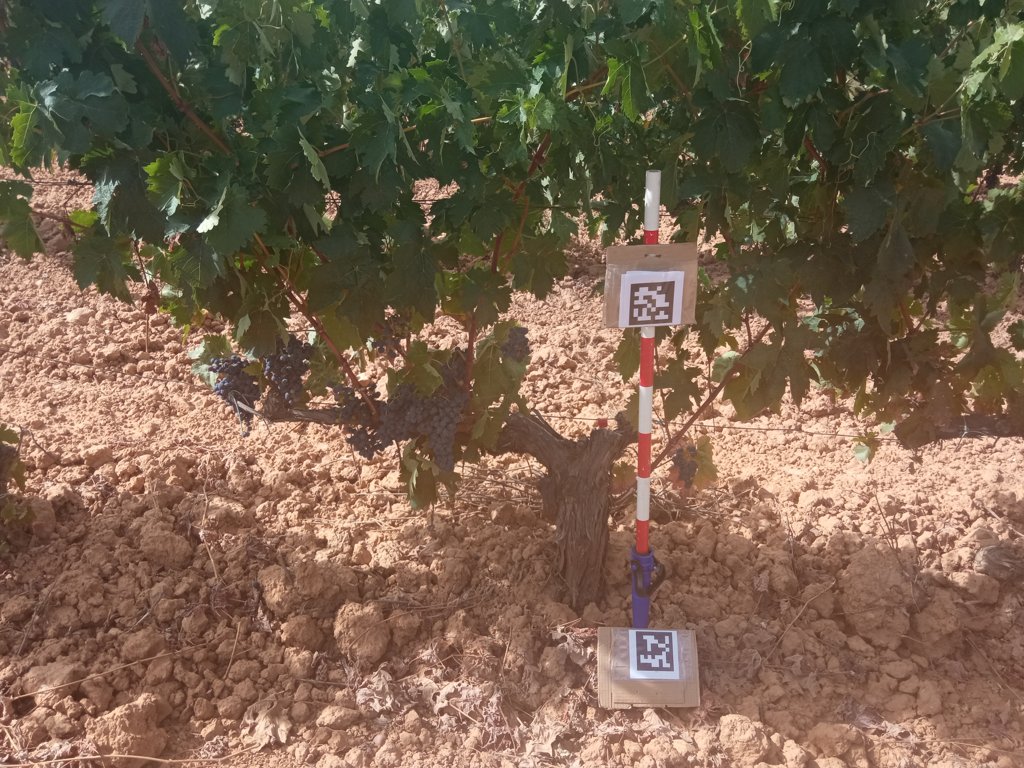
Berries visible: 221
Grape clusters: 6